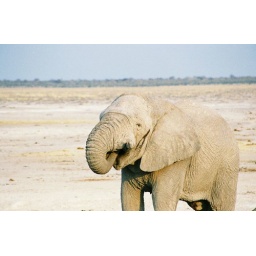
We could hear the elephant squirting water in its mouth.